Lam Tin

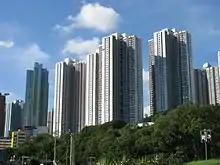
High-rise buildings on land originally occupied by Lam Tin Estate

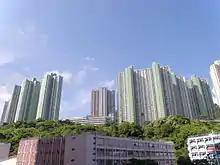
Hong Pak Court

Lam Tin Estate consisted of tower blocks numbered 1 to 24. Blocks 1 to 14 of Lam Tin Estate were built between 1962 and 1965 as type 4 public housing buildings; the other 10 towers were built between 1969 and 1975 as type 6 public housing buildings. There was no Block 9, leaving the number of buildings in Lam Tin Estate at 23.